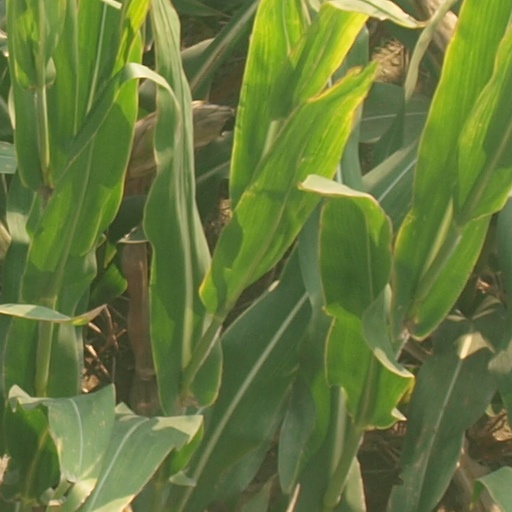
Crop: maize; corn